Temi Fagbenle

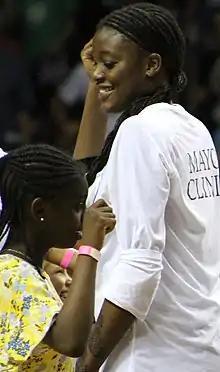
Fagbenle dancing with a fan in 2017

During her time at Blair Academy Fagbenle was voted on to the McDonald's All American High School team.